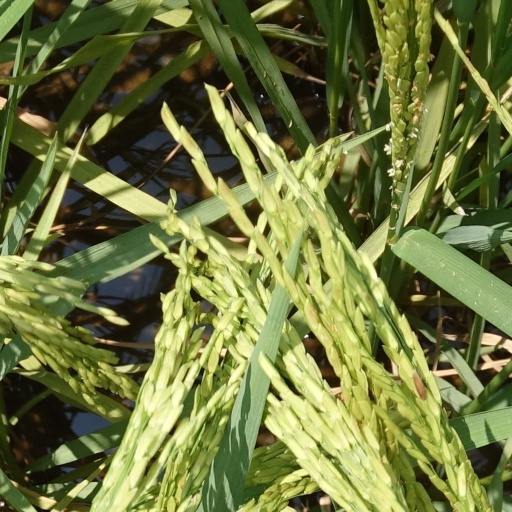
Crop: rice